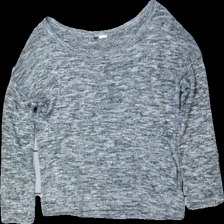
View: front
Type: Top
Category: Ladies
Brand: H&M
Colors: Grey
Material: ?
Pattern: Other
Cut: Regular
Season: All
Holes: Major
Damage: hål armhåla
Damage location: top left
Price range: <50
Recommended usage: Export
Description: grå melerad tröja med hål i armhåla